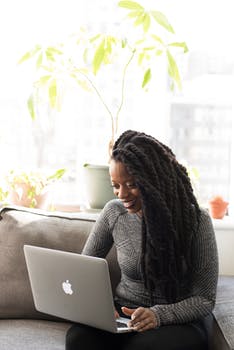
Label: No Watermark